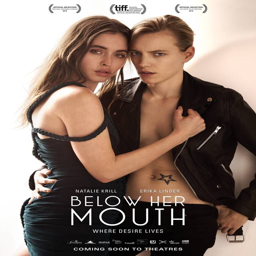
i 'm not against any kind of love and i think this movie will open up your mind from the other point of view , it is somewhat realistic and well portrayed by the actors .